Not Another Teen Movie

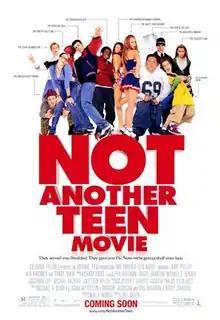
Theatrical release poster

Not Another Teen Movie is a 2001 American teen parody film directed by Joel Gallen and written by Mike Bender, Adam Jay Epstein, Andrew Jacobson, Phil Beauman, and Buddy Johnson. It features Chyler Leigh, Chris Evans, Jaime Pressly, Eric Christian Olsen, Eric Jungmann, Mia Kirshner, Deon Richmond, Cody McMains, Sam Huntington, Samm Levine, Cerina Vincent, Ron Lester, Randy Quaid, Lacey Chabert, Riley Smith and Samaire Armstrong.